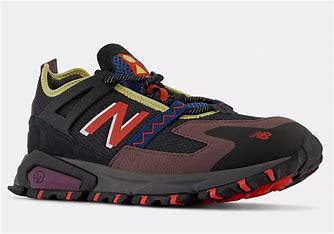
Brand: New
Model: Balance New Balance X Racer